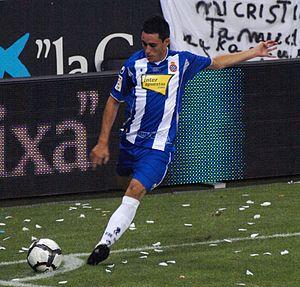
José María Callejón Bueno, né le 11 février 1987 à Motril, est un footballeur international espagnol, qui évolue au poste d'attaquant au SSC Naples.